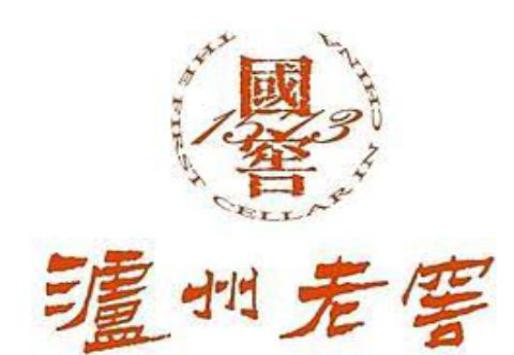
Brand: luzhoulaojiao-3
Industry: Food